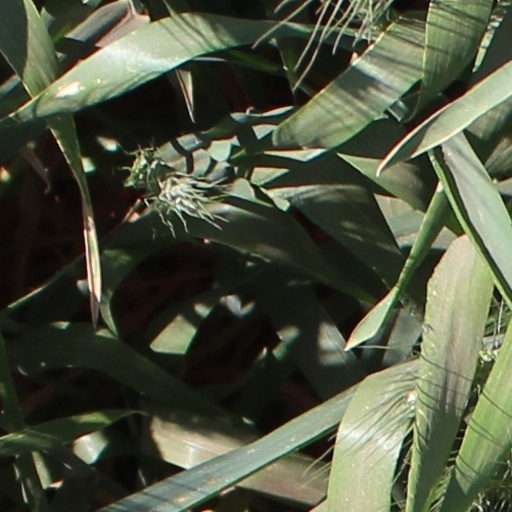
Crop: wheat